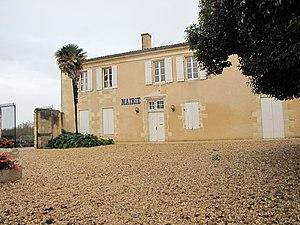
Mairie de Plassac
Plassac est une commune du Sud-Ouest de la France, dans le département de la Gironde.